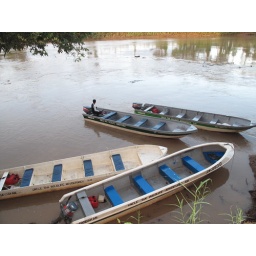
boats used for our trip up Kinabatangan river to Uncle Toms camp in the Borneo jungle